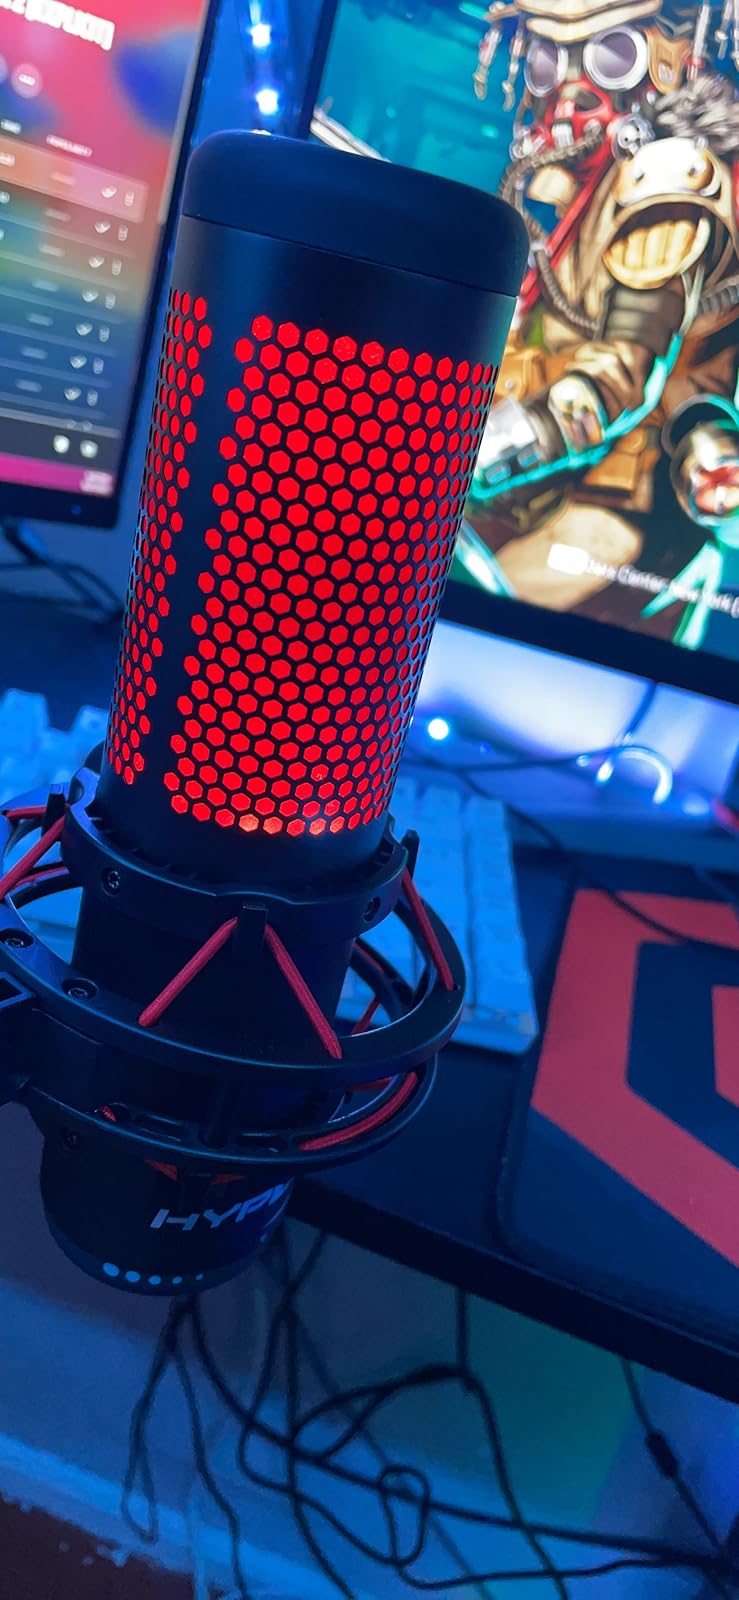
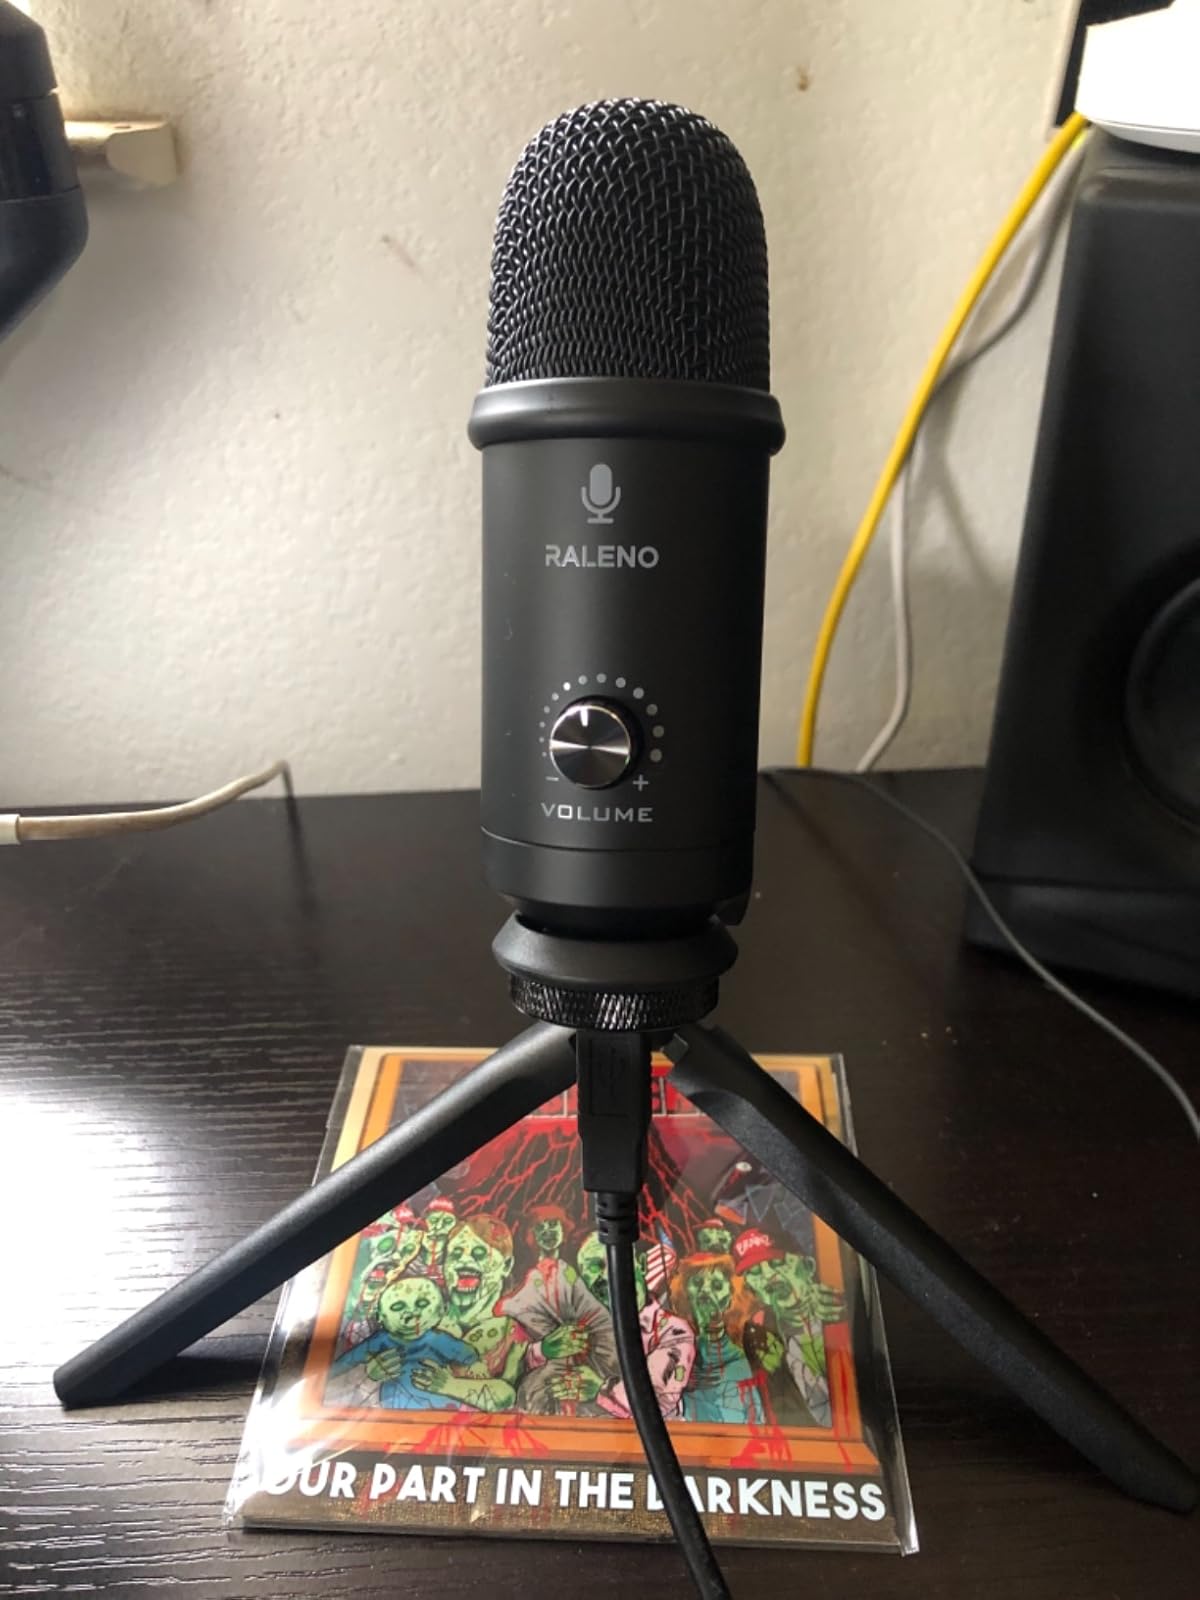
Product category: microphone
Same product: no